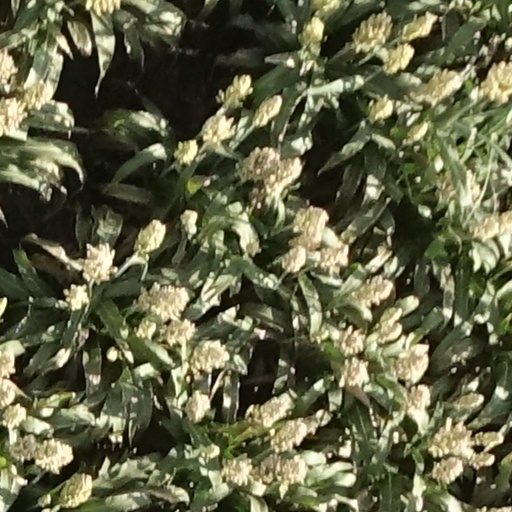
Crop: sorghum